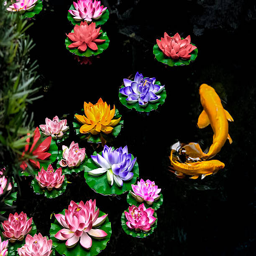
koi fish and flowers on a pond